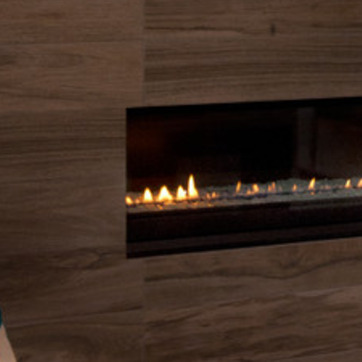
Material: other